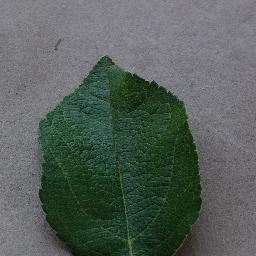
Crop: apple
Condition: healthy